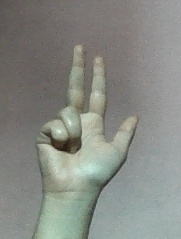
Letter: al